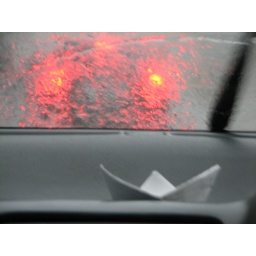
Paper boat in a car